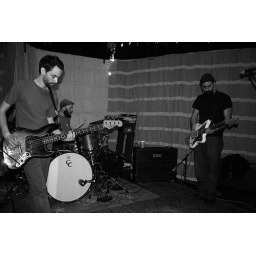
Shot entirely in black and white because Chris prefers the lights down looow.